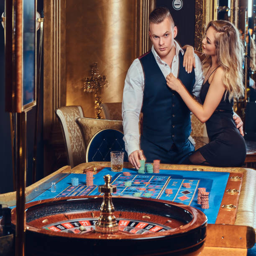
man and woman in a casino